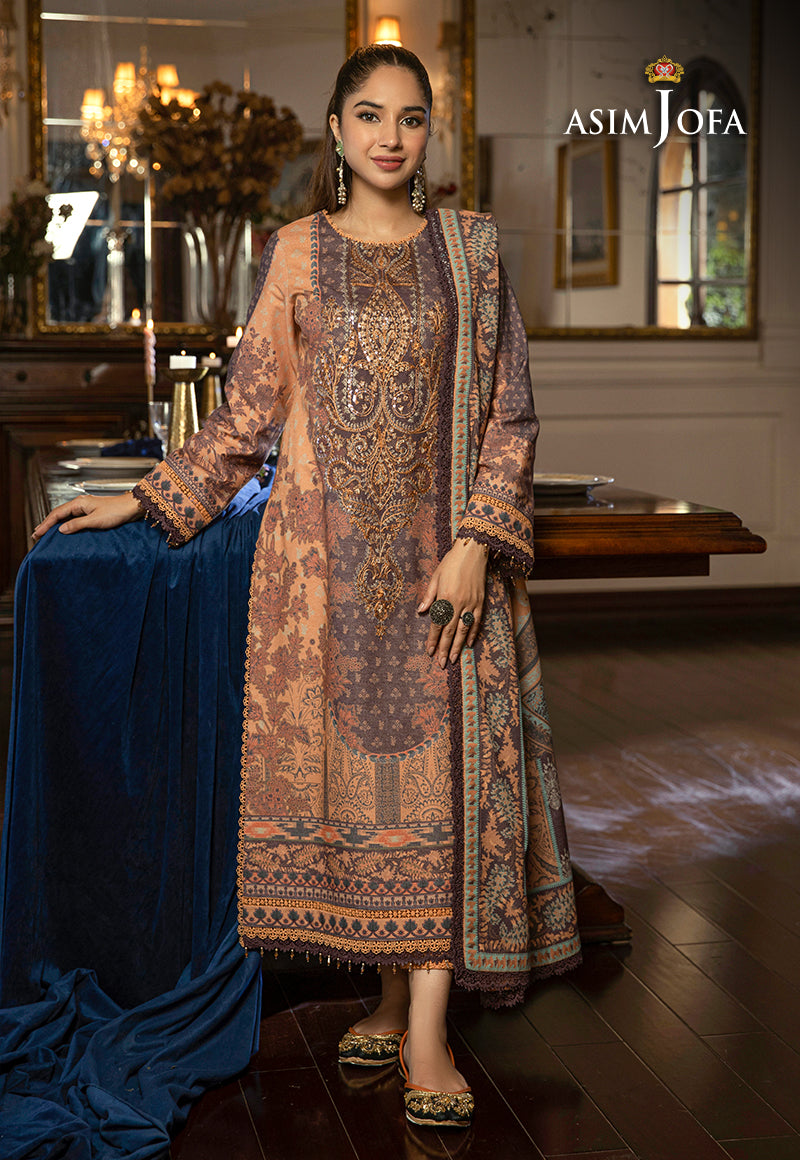
brown multi embroidered suit